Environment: real
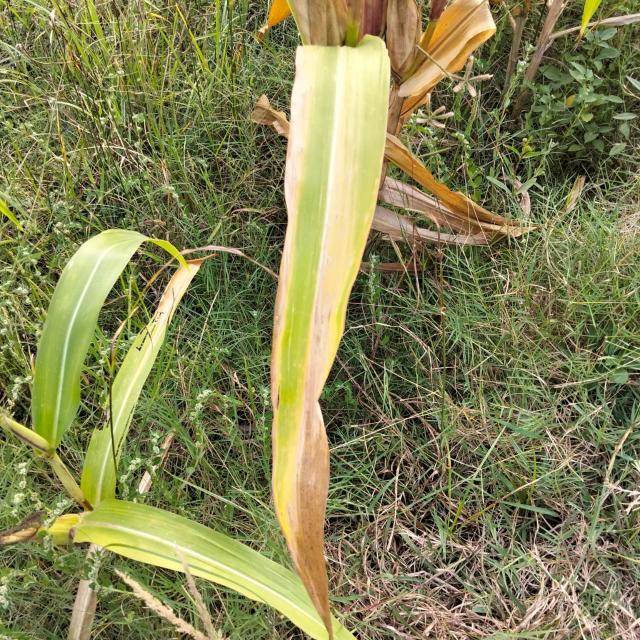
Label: potassium_deficiency